Dalmanites

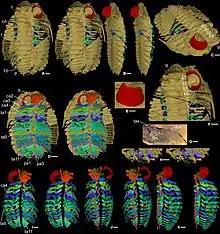
Specimen with preserved limbs

"Dalmanites" is genus of trilobites with an average (about long), moderately vaulted exoskeleton with an inverted egg-shaped outline (about 1.5× longer than wide). Its headshield (or cephalon) is semicircular, with robust (genal) spines extending from the side of the cephalon back to approximately the 8th thorax segment. The frontal margin of the cephalon is semicircular to parabolic, and it may have a simple and short anterior extension. The facial suture lies inside or touches the preglabellar furrow. The frontal lobe of the central raised area of the cephalon (or glabella) is much wider than the other lobes. The frontal lobe is vaulted. The eye is moderate to large, about half as long as the cheek. The "seem" that is visible from the ventral side (or doublure) is wide and flat, and has a deep and wide antennal furrow. The "palate" (or hypostome), also only visible from the ventral side, is subtriangular (about as long as wide) and adorned with three weak denticles at its back rim. To the front the hypostome has weak wings extending sideways. The thorax consists of 11 segments. The tips of the segments are pointed and angle back increasingly from about 30° for the anterior segment to slightly pointing inwards for the posterior segment. The tailshield (or pygidium) is large, subtriangular, and about two-thirds to three-fourths as long as wide. The axis is vaulted and ±35% of the width of the pygidium and consists of 12-15 rings. 9–10 deep and wide pleural furrows have flat or only slightly concave bottoms. The furrows within each pleural rib (or interpleural furrows) are very narrow. The frontal band of each pleural rib is more vaulted and broader than the rear band. The pleural furrows almost reach the margin. The pygidial termination (or mucro) is vaulted and more or less pointed into a spine, which may differ between species. The entire exoskeleton is covered in fine and coarse granules. A specimen of an indeterminate species with preserved soft tissue is known from the Silurian aged Coalbrookdale Formation of England. The antennae are not preserved, though biramous limb pairs are preserved, three are present on the cephalon, 11 on the thorax and at least 3 on the pygidium. The thoracic pairs become smaller posteriorly. The exopods of the limbs bear filamentous structures, which appear to be joined with each other by a membrane.